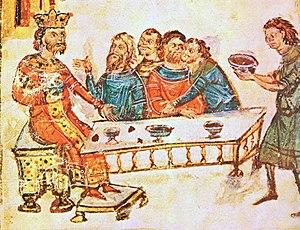
Khan Kroum, aussi Krum, Crum, Crom, Crome, Crumm ou Crumme, appelé le Législateur ou Magnus est un Khan de la Bulgarie. Il est considéré comme l'un des plus grands souverains bulgares pour ses conquêtes et l'introduction du premier code de loi connu pour la Bulgarie.
Nicéphore Iᵉʳ, dit le Logothète, probablement né vers 750 et mort le 26 juillet 811, est un empereur byzantin régnant de 802 à 811. Son règne intervient au moment d'une période d'instabilité depuis les années 780, qui font suite à la reprise en main de l'Empire par la dynastie isaurienne.
Une coupe en crâne est une coupe à boire faite d'un crâne humain. L'emploi du crâne d'un ennemi tué au combat pour en faire une coupe à boire est attesté chez de nombreux peuples de l'Antiquité et du Moyen Âge, notamment chez les nomades de la steppe eurasienne.